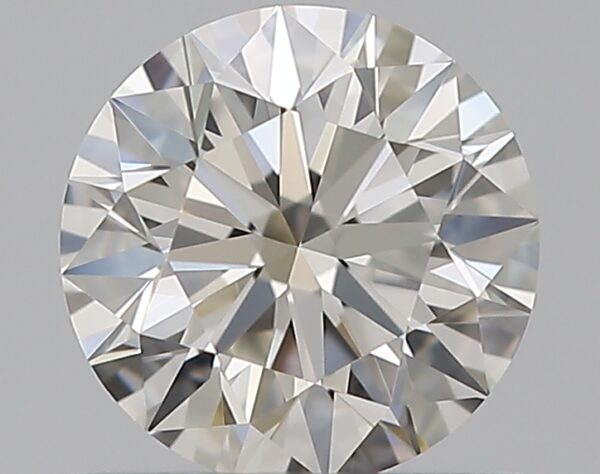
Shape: round
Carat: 0.71
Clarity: VVS1
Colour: H
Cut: EX
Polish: EX
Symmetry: EX
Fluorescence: ST
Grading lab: GIA
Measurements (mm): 5.67 x 5.7 x 3.55